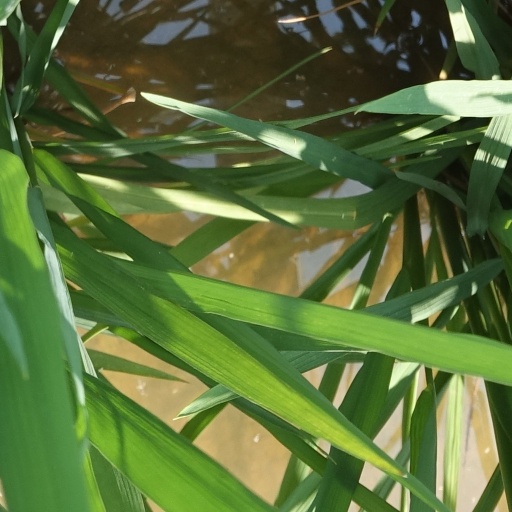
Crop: rice